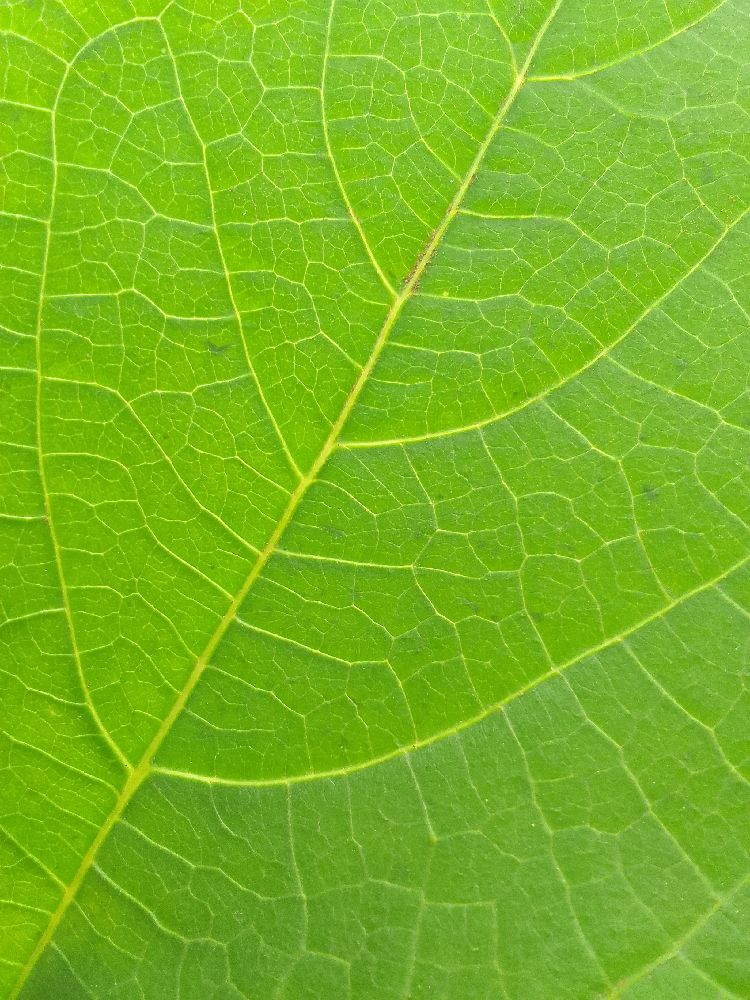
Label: healthy